List of Nepenthes natural hybrids

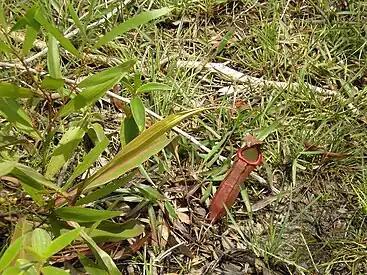
? "N. mirabilis" × "N. thorelii"

"Nepenthes" natural hybrids recorded from Indochina. For the purpose of this list, the area encompasses Cambodia, Laos, Myanmar, Thailand, and Vietnam.